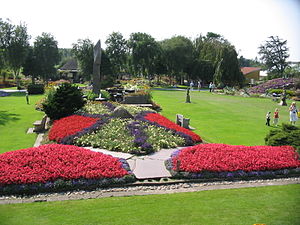
Jesperhus
Jesperhus Blomsterpark i 2005.
Jesperhus Feriepark er en feriepark og forlystelsespark, der ligger umiddelbart uden for Nykøbing Mors på Mors i Limfjorden. Den er i dag blandt Danmarks største ferieparker. Med 195.000 besøgende i 2015 var den således landets ottendemest populære forlystelsespark og ottendemest populære zoologiske have/botaniske anlæg.